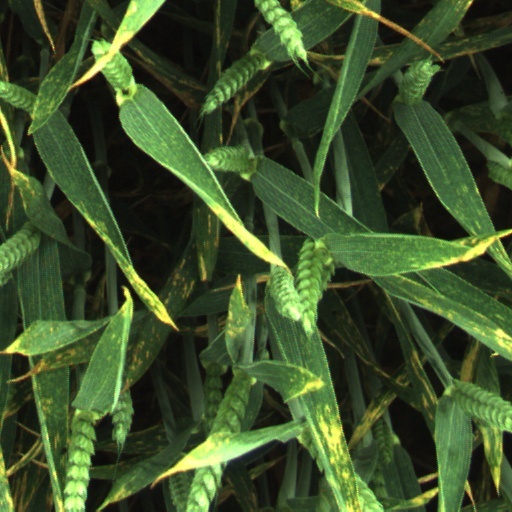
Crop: wheat